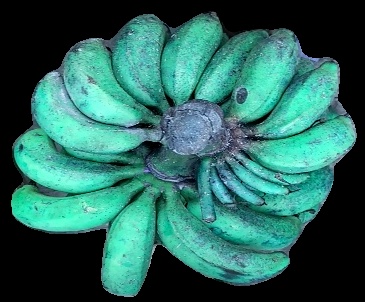
Variety: rasbale
Grade: grade3